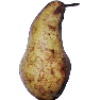
Label: Pear Abate 1